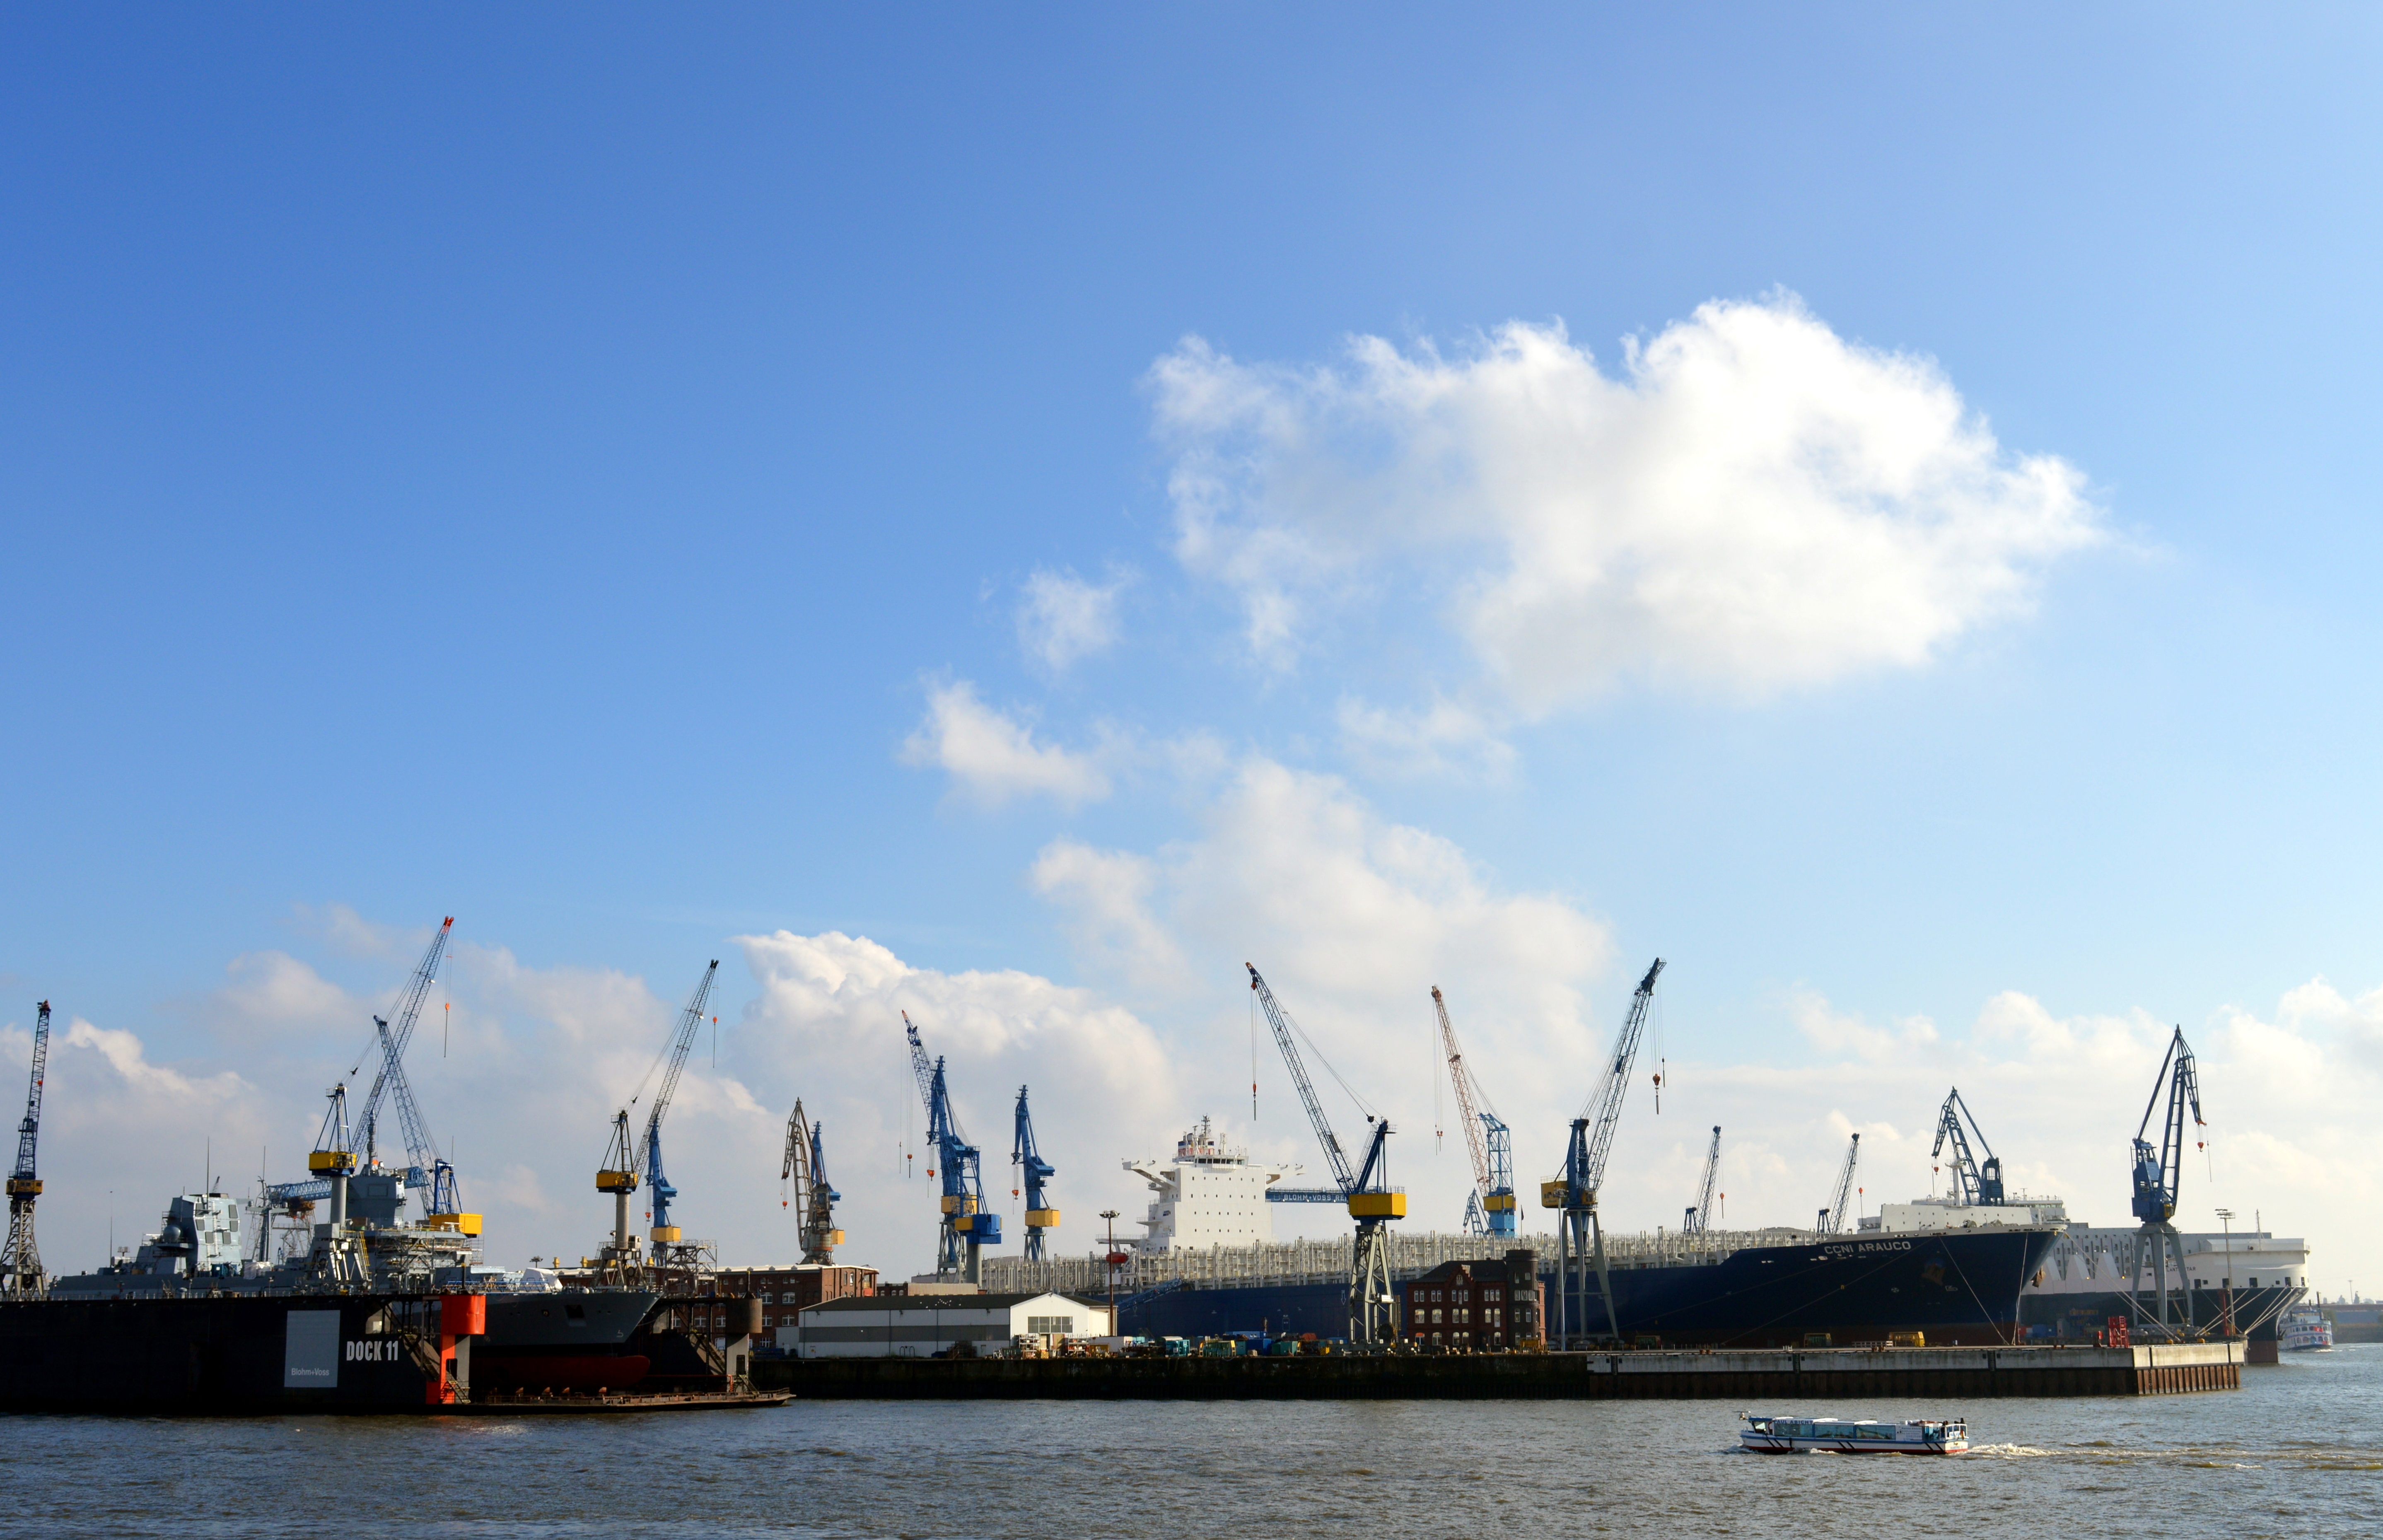
sea, water, boat, city, river, ship, vehicle, bay, harbor, port, attraction, container, tourists, cargo, trade, cranes, crane, channel, watercraft, elbe, hamburg, hanseatic league, fishing vessel, loading, freight transport